K. Kamaraj

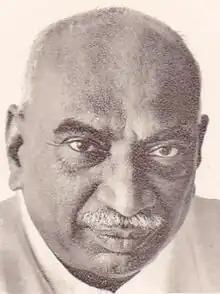
Portrait of Kamaraj from the 1976 Commemorative Stamp

Kumaraswami Kamaraj (15 July 1903 – 2 October 1975), popularly known as Kamarajar was an Indian independence activist, politician and statesman who served as the Chief Minister of Madras from 13 April 1954 to 2 October 1963. He also served as the president of the Indian National Congress between 1964–1967 and was responsible for the elevation of Lal Bahadur Shastri and later Indira Gandhi to the position of Prime Minister of India, because of which he was widely acknowledged as the "Kingmaker" in Indian politics during the 1960s. Later, he was the founder and president of the Indian National Congress (O).